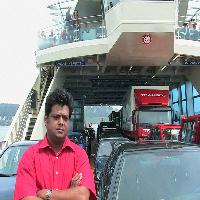
Weather: cloudy or overcast